Medininkai

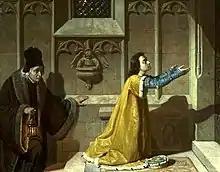
Dlugosz and prince Casimir

The second half of the 15th century marks Medininkai's golden era, the period when the place enjoyed the most prestigious status. During long strings the grand duke and the king of Poland Casimir resided in the castle “to breathe better air”; he was accompanied by his sons, especially the princes Casimir, Jan and Alexander. Their preceptor and mentor, who spent long months if not years in the castle, was Jan Długosz, a monumental figure in Polish medieval historiography. Following the death of Prince Casimir, who passed away already considered a quasi-saint in Lithuania, in 1484 his remnants were buried in the castle, though not clear whether in the walls or in a purpose-built sepulchral crypt; they would remain there during the following over 150 years. The place played also important ceremonial roles, e.g. in 1494 the Muscovite legacy which accompanied princess Helena, fiancé of grand duke Alexander travelling from Moscow to Vilnius, were pompously met by Lithuanian representatives in Medininkai.